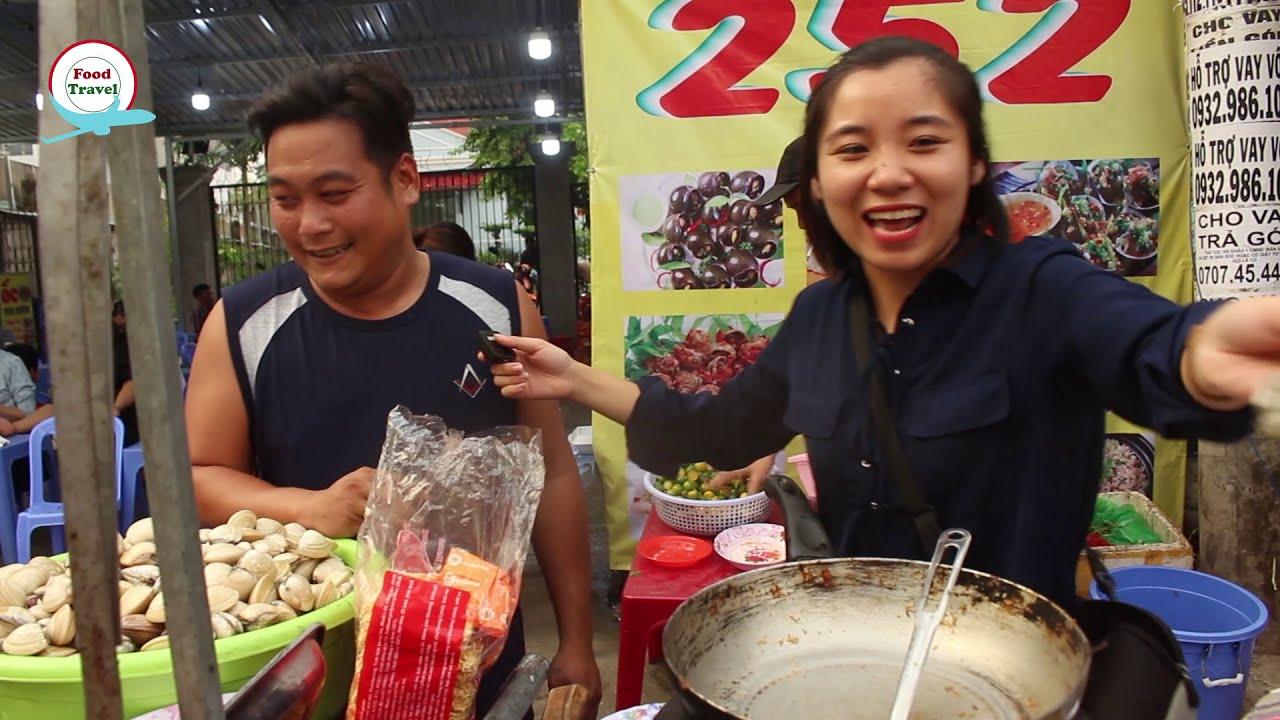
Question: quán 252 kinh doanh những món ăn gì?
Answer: ốc